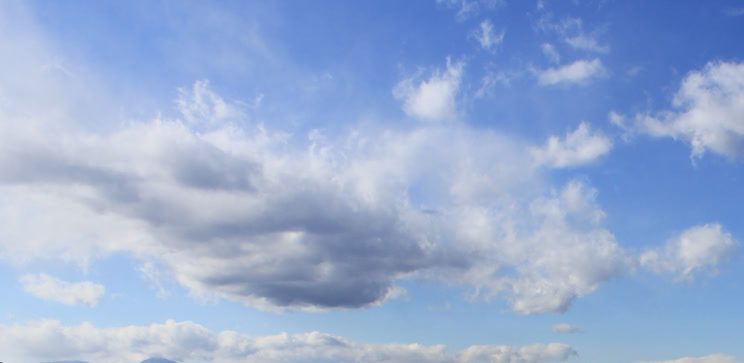
Cloud type: Cumulus